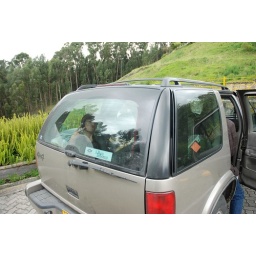
Sara road in the back of Santi's car, sitting next to the natural gas tank. Exciting!